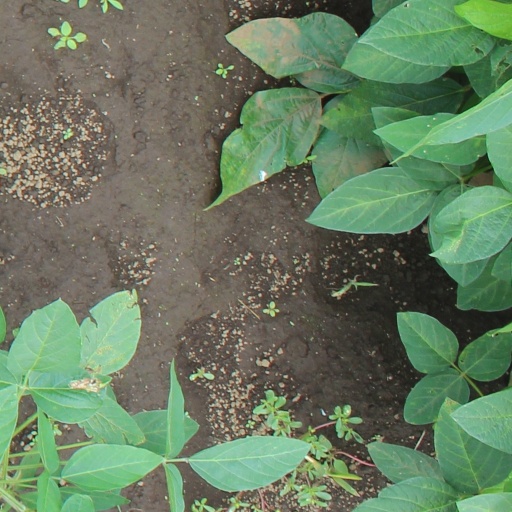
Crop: soybean